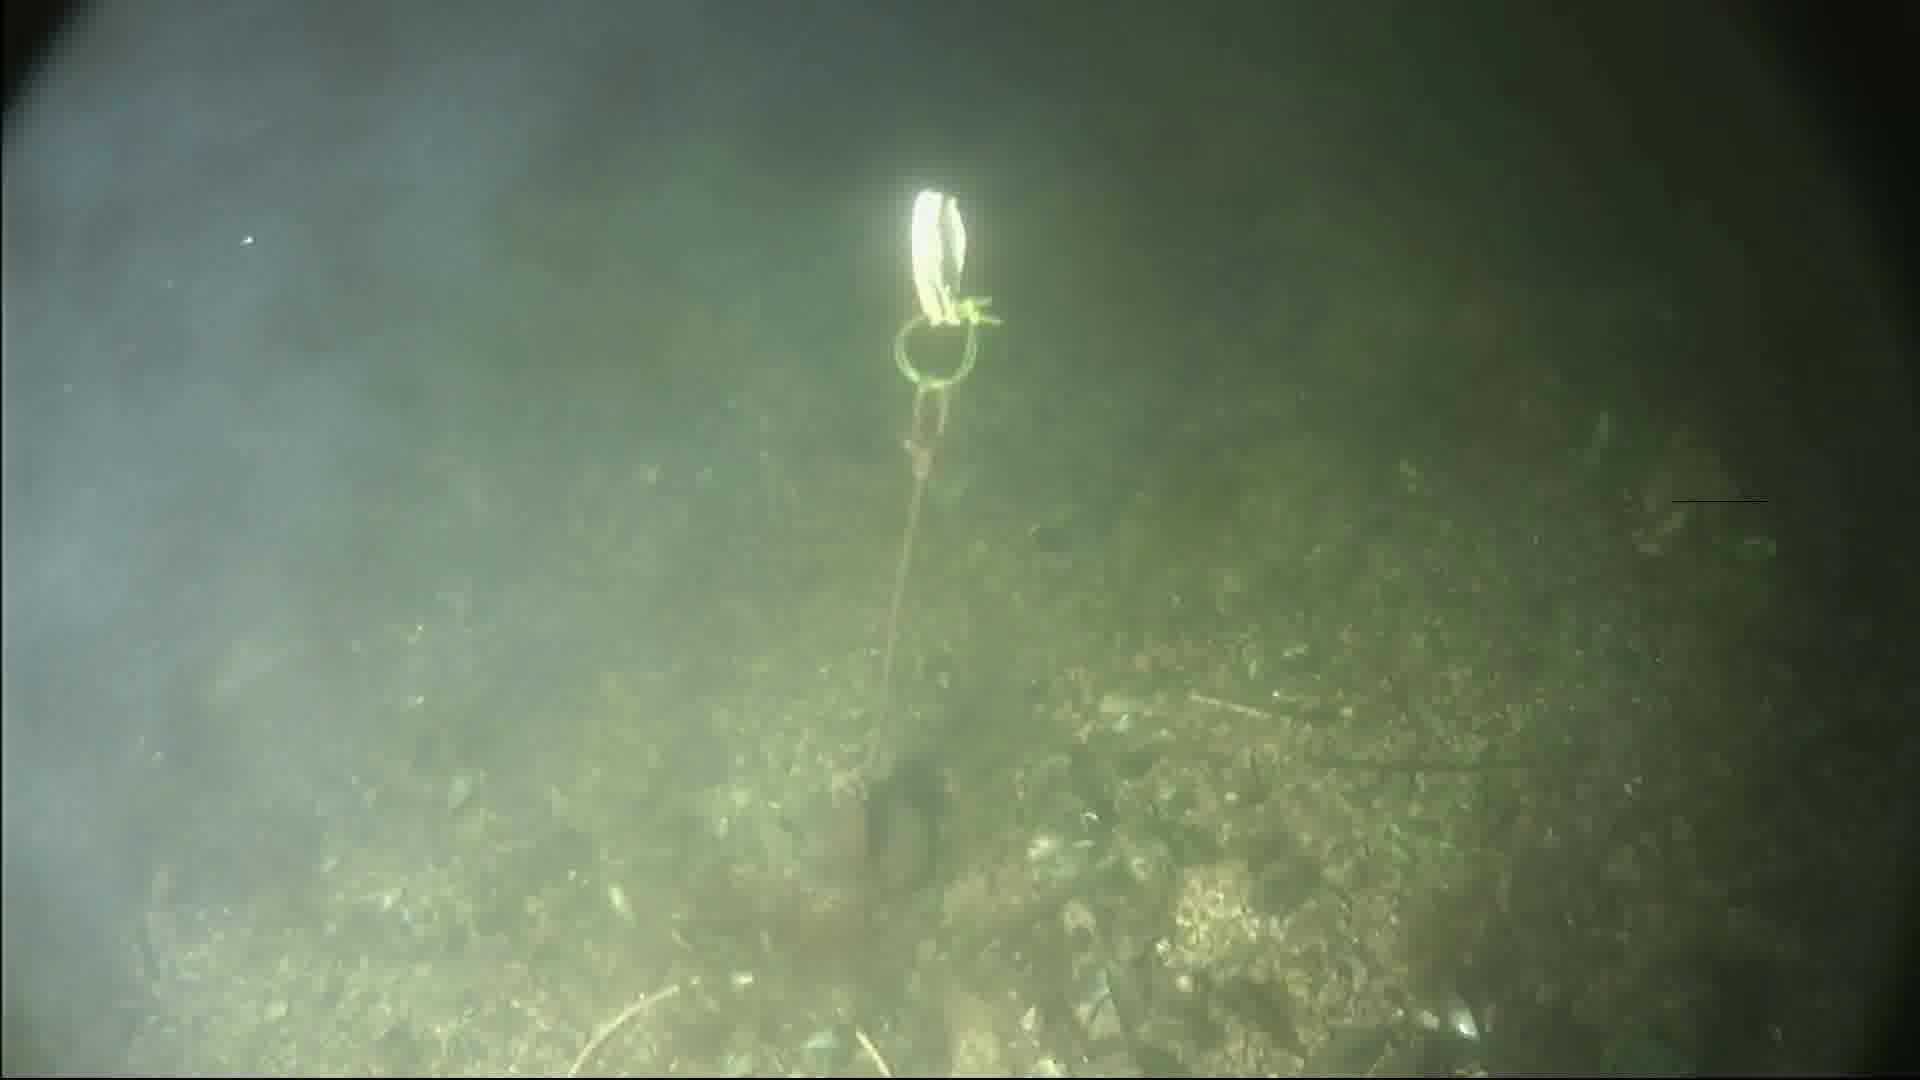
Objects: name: crab